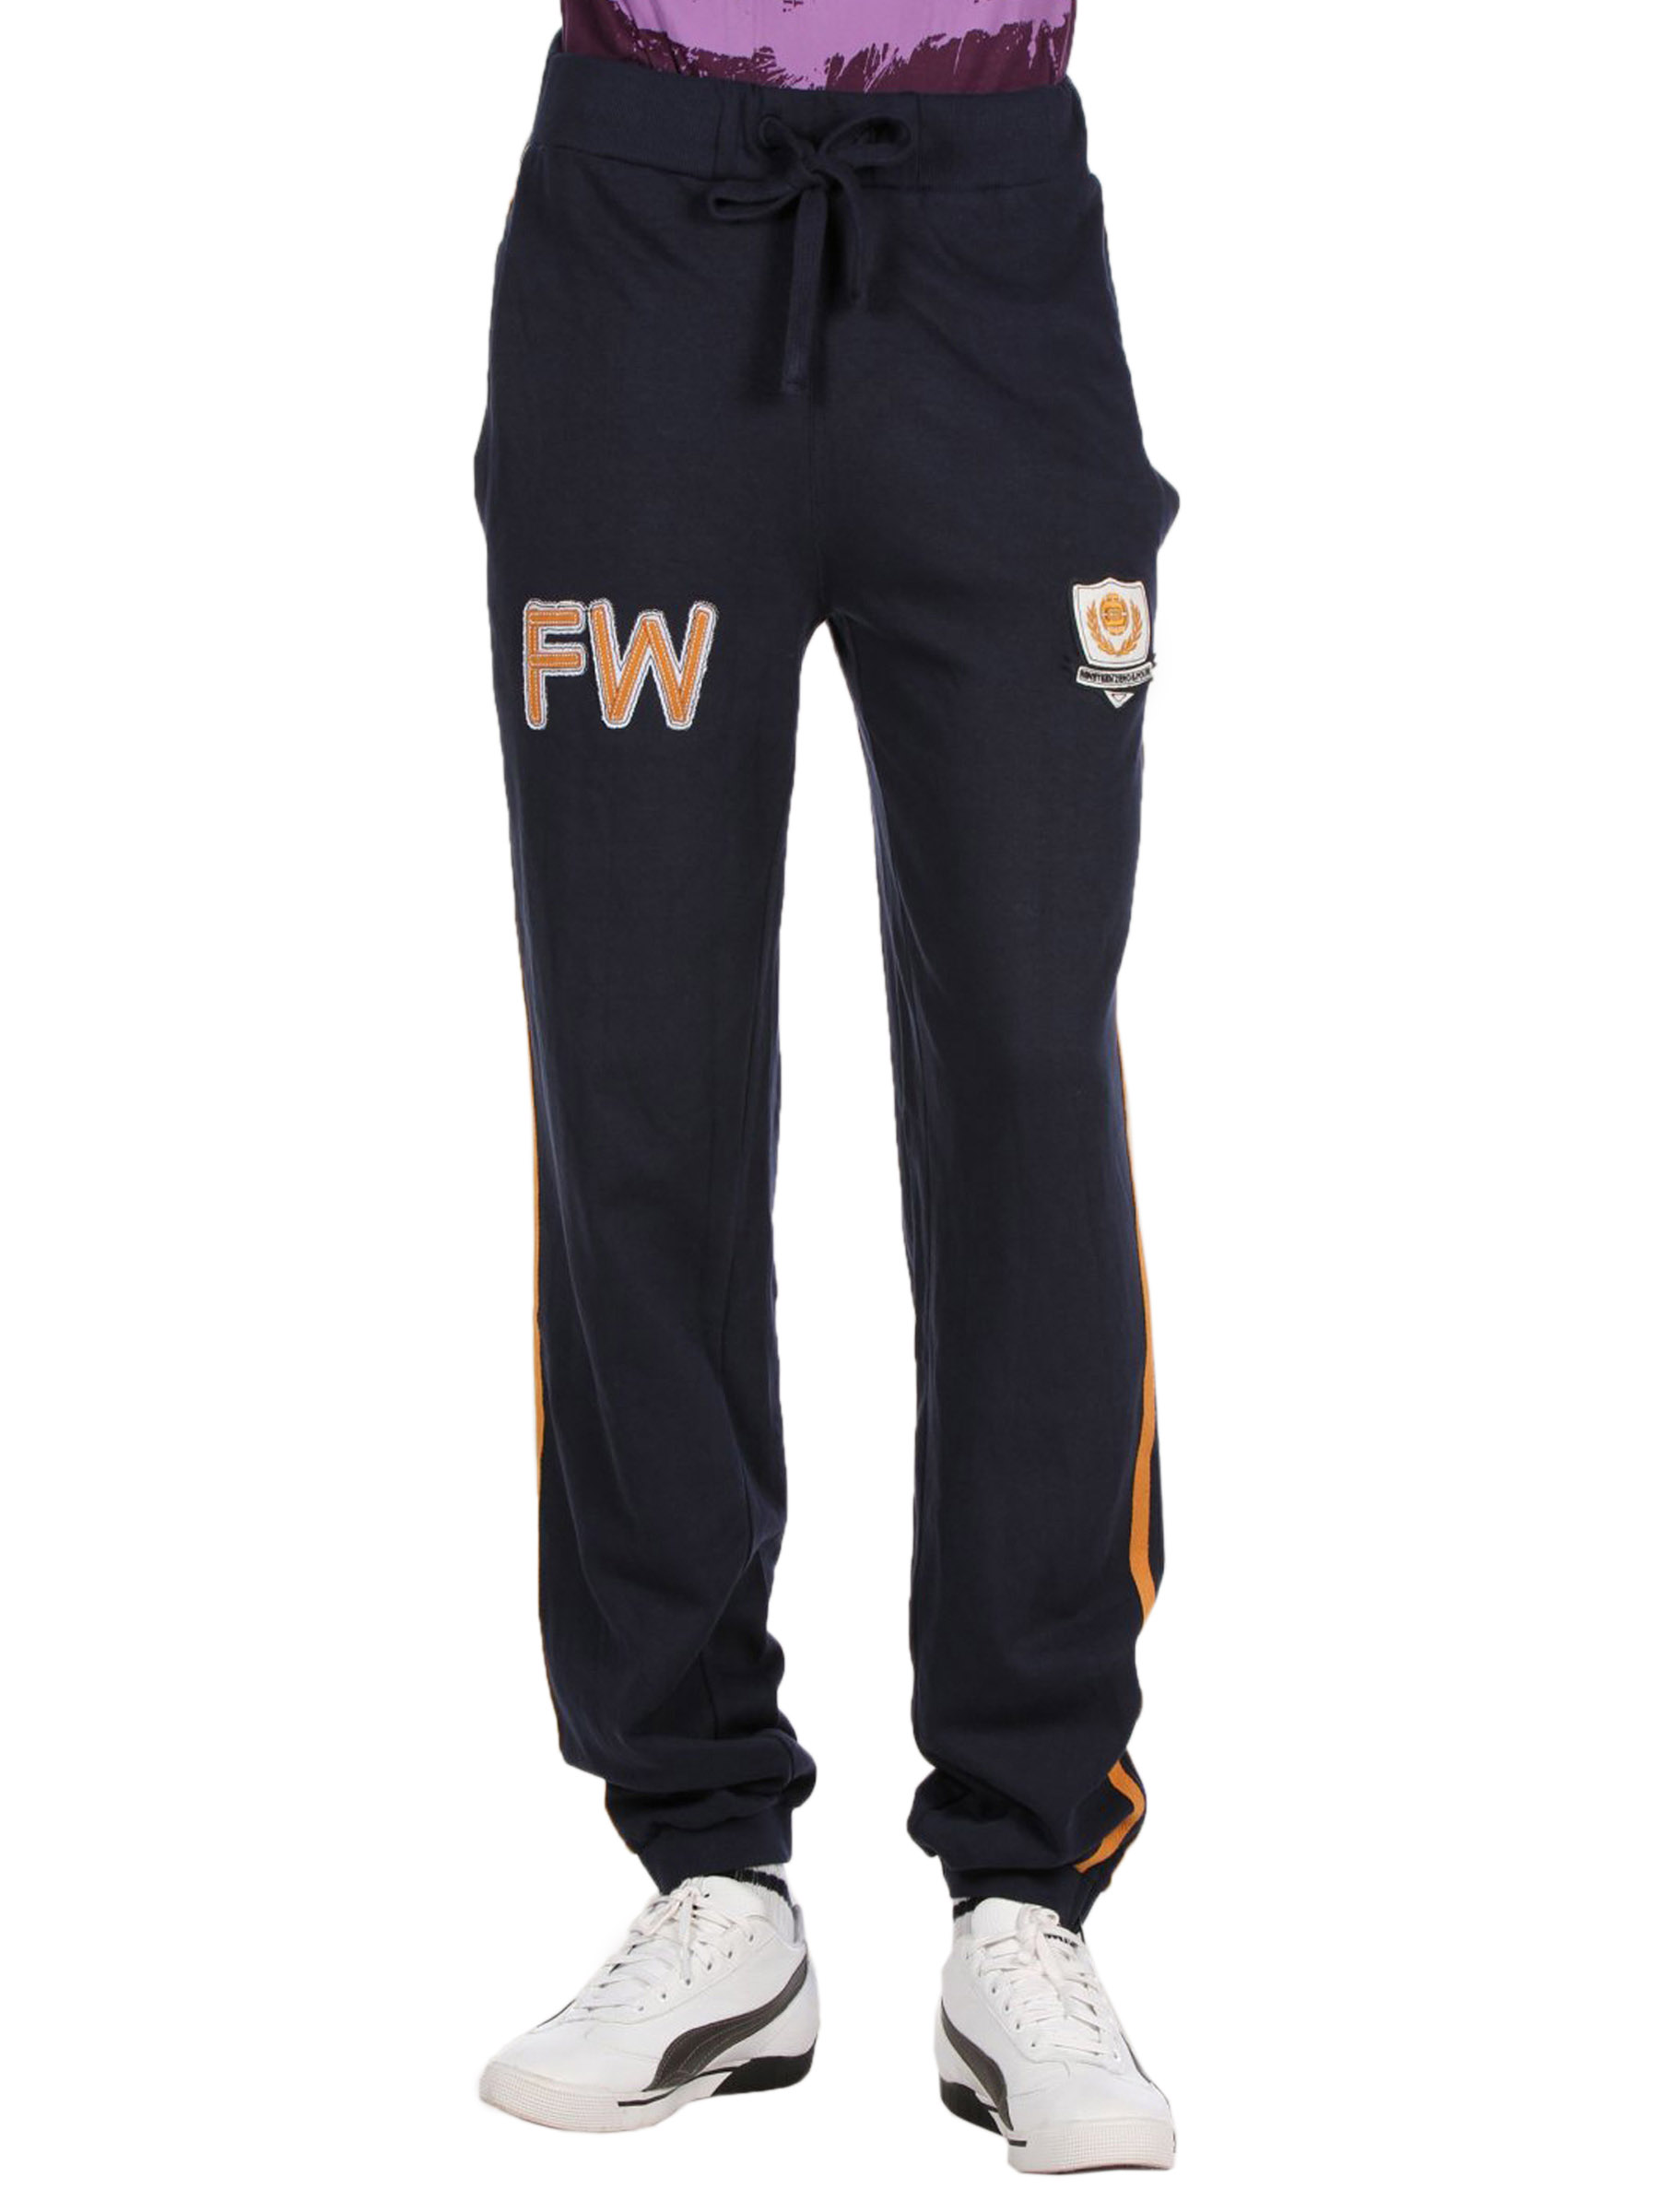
FIFA Mens 1905 Heritage Collection Track Pants
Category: Apparel / Bottomwear / Track Pants
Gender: Men
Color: Navy Blue
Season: Winter 2010
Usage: Casual